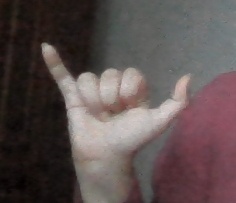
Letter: ya